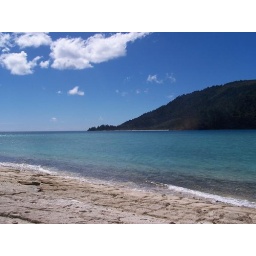
From Airlie beach we took a boat trip around the Whitsunday Islands - we snorkelled and lazed...